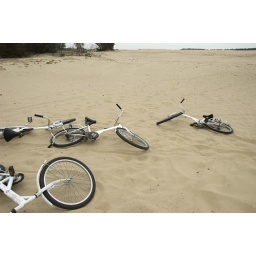
Our bikes in the sand